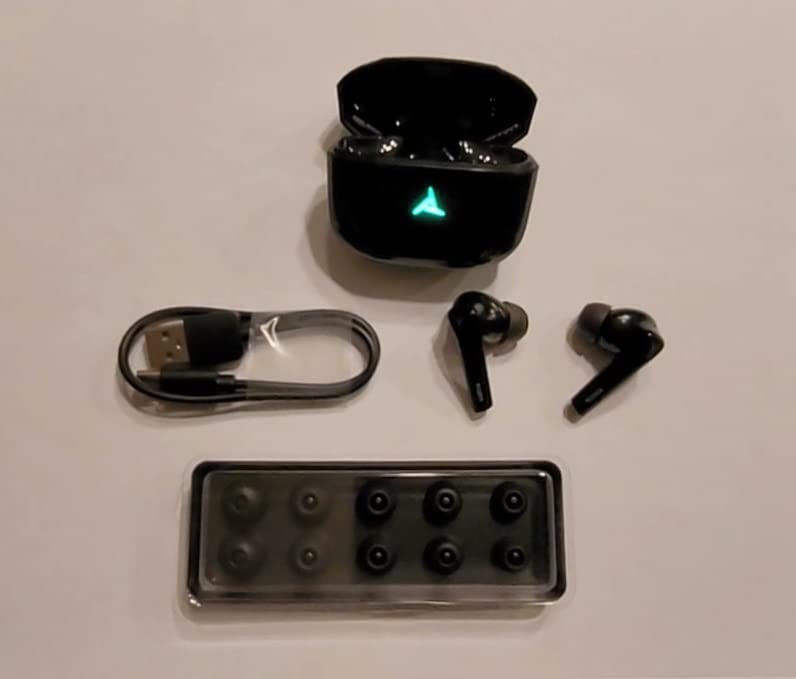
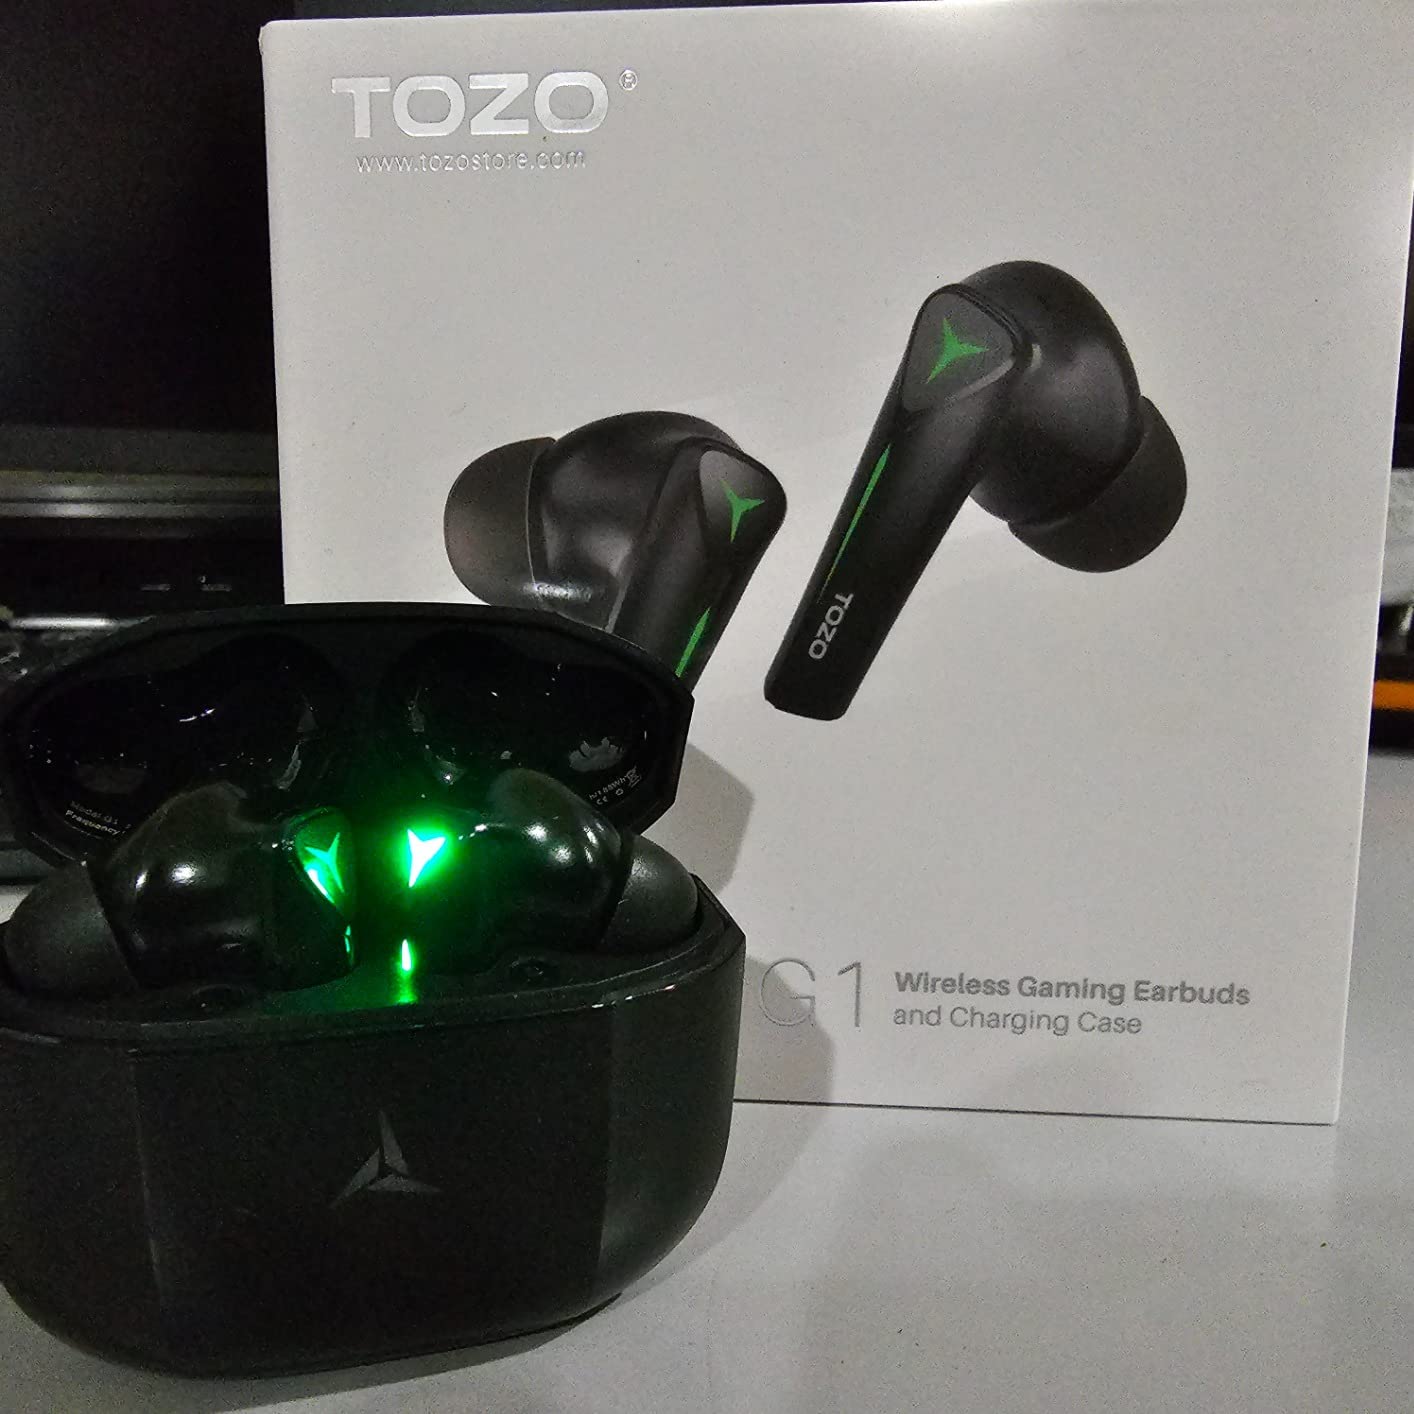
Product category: earbuds
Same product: yes